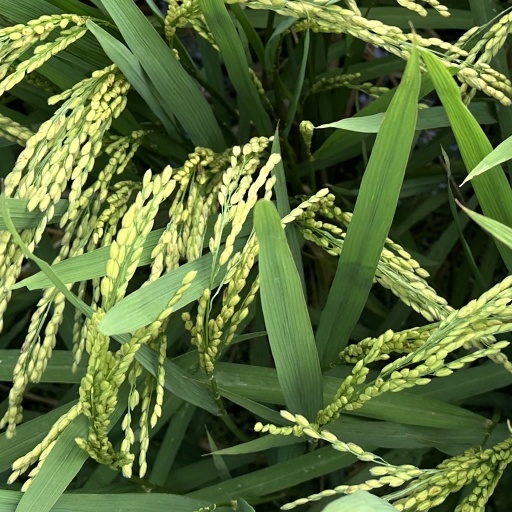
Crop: rice